Toyosaka, Niigata

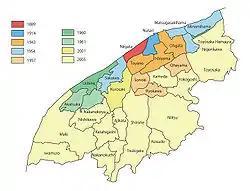
Mergers of Niigata

The city was founded on November 1, 1970. By 2003, the city had an estimated population of 49,159 and the density of 639.67 persons per km. The total area was 76.85 km.